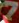
Number: 7